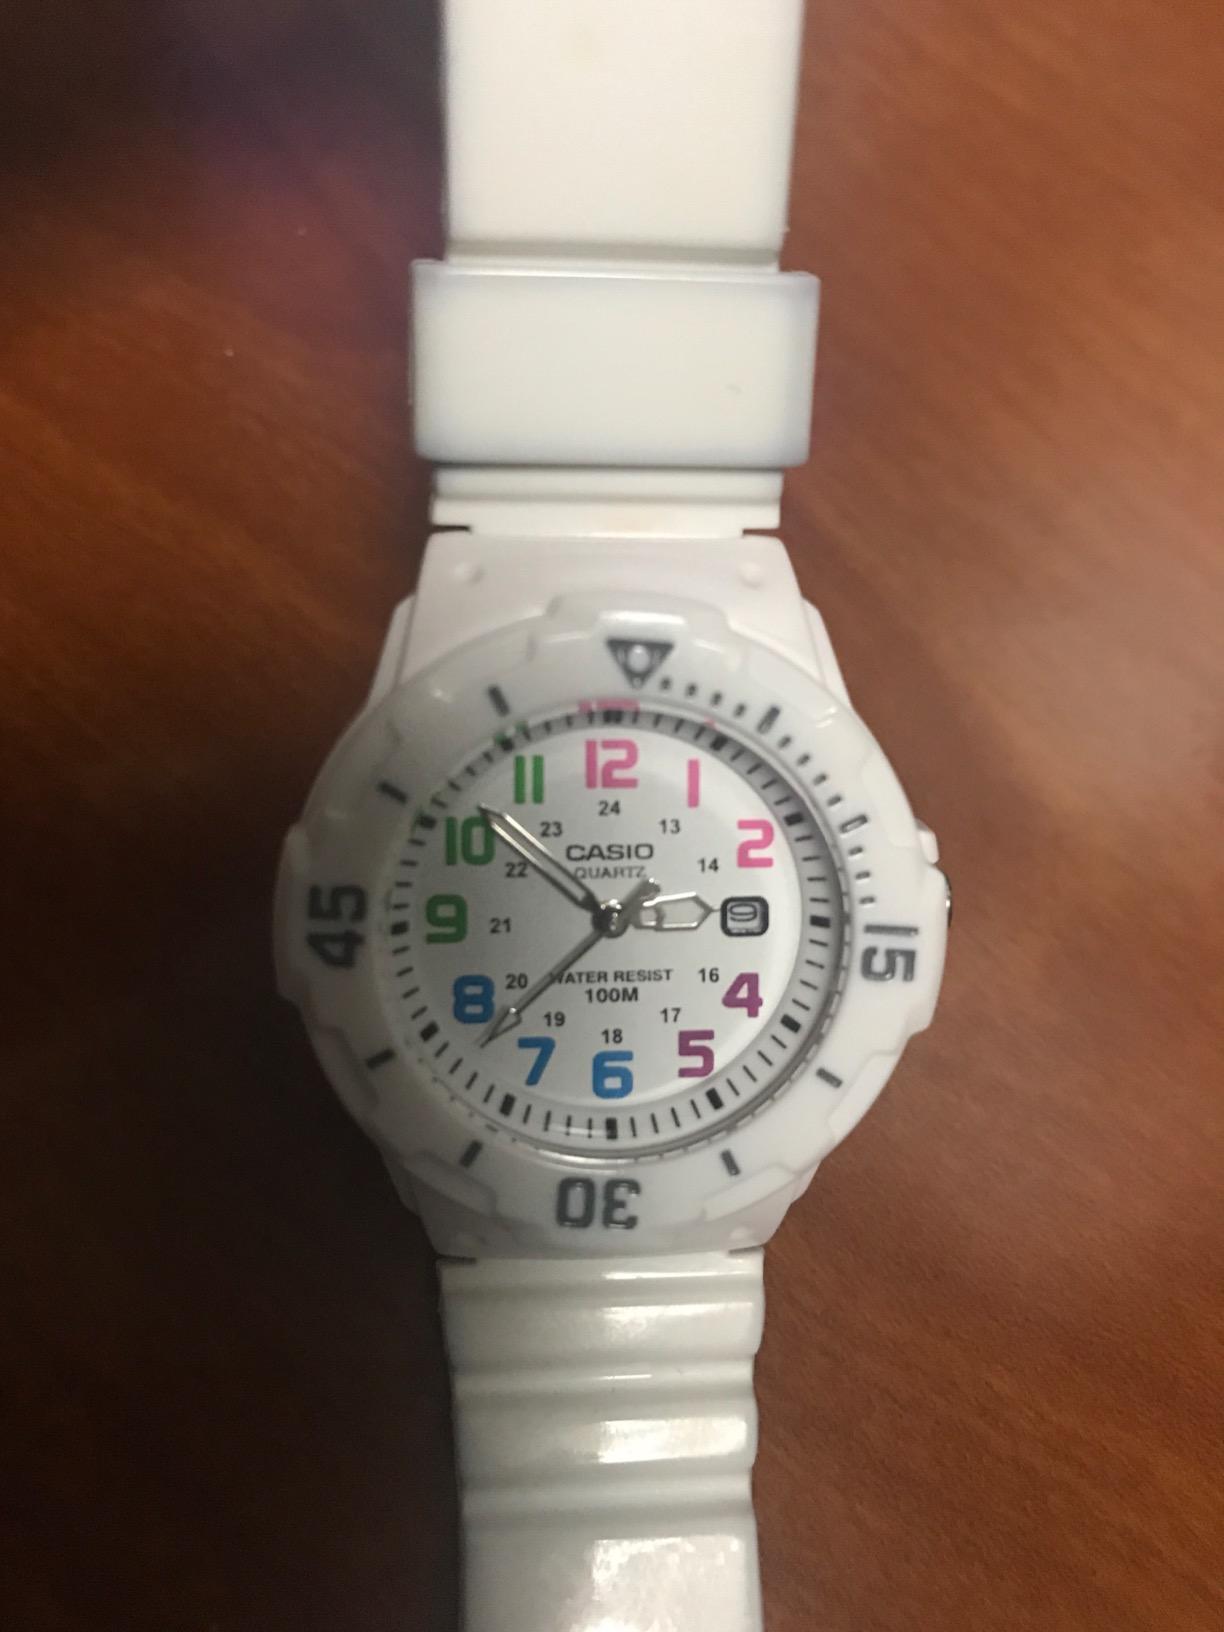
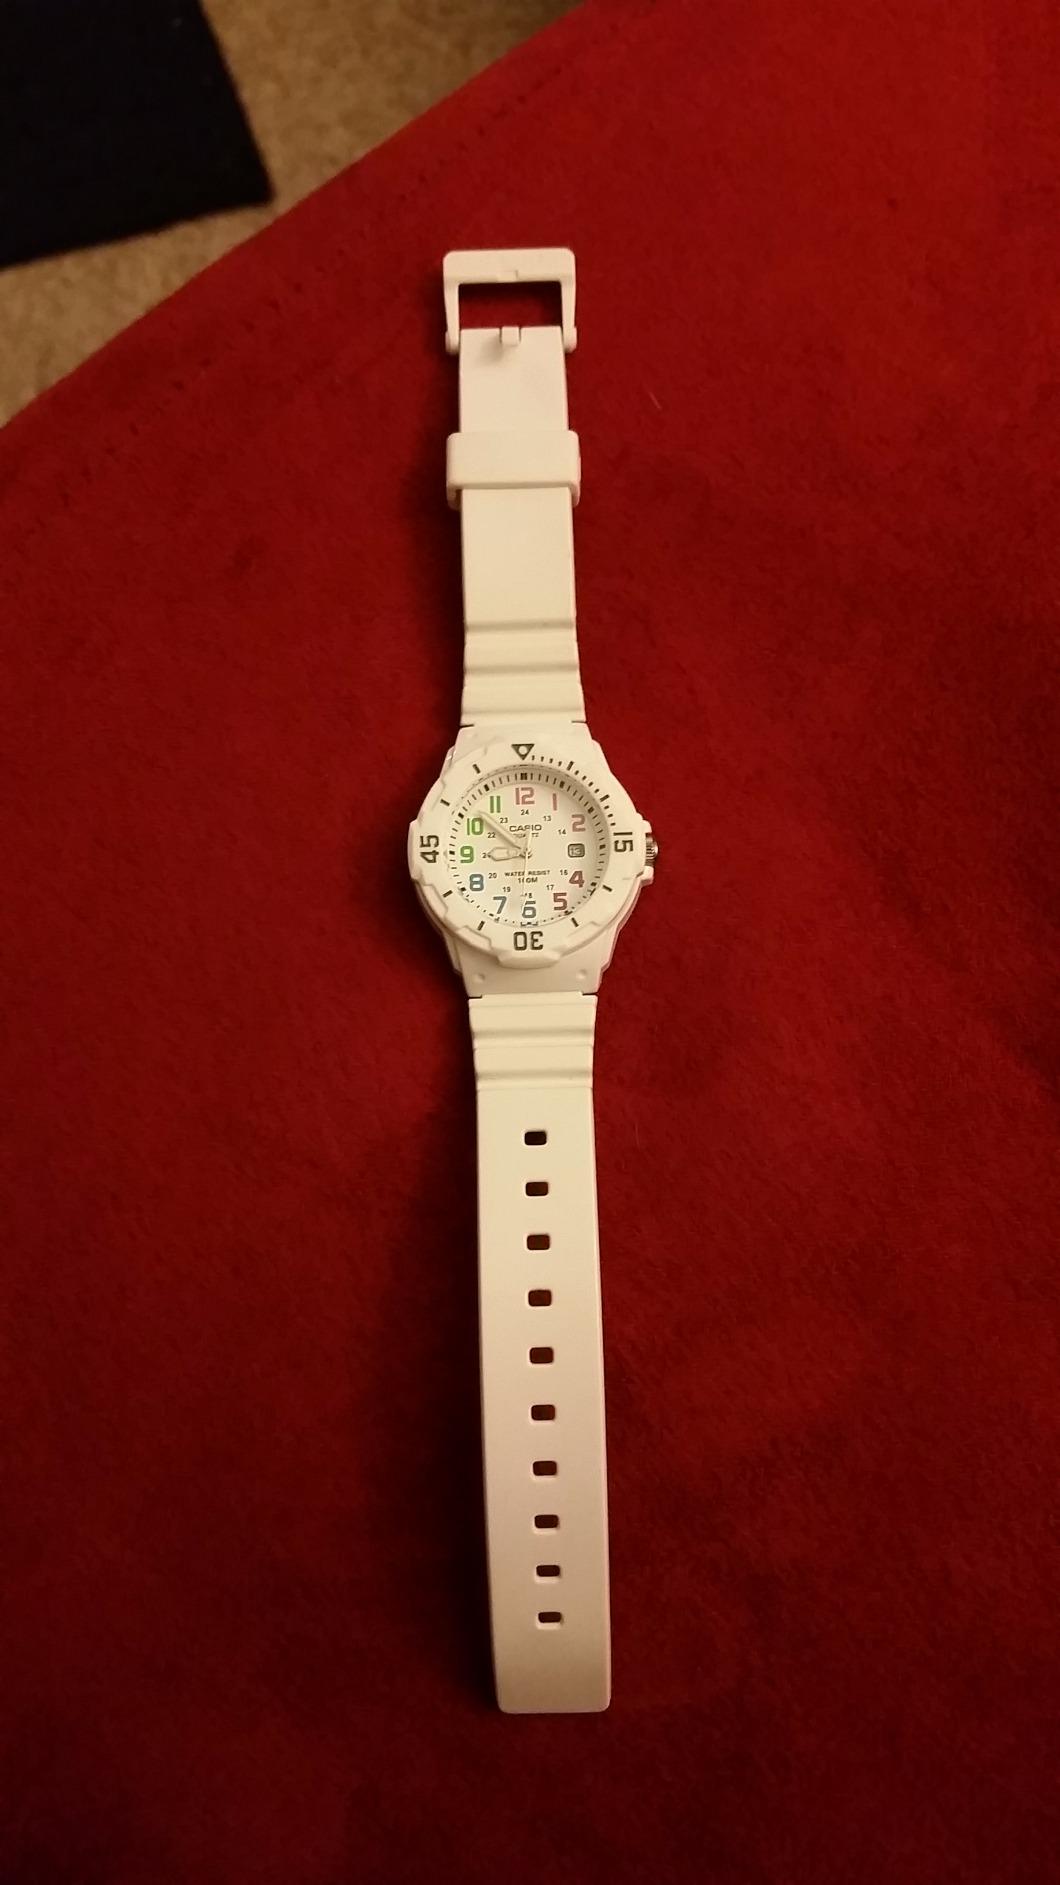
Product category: accessories_watch
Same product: yes